Ambulance bus

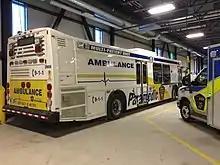

An ambulance bus is a type of ambulance with the capacity to transport and treat multiple patients. An ambulance bus is used primarily for medical evacuation of mass casualty incidents and non-emergency medical transport of care-dependent patients, and can also be used for specific problems such as drunk patients in town centres.